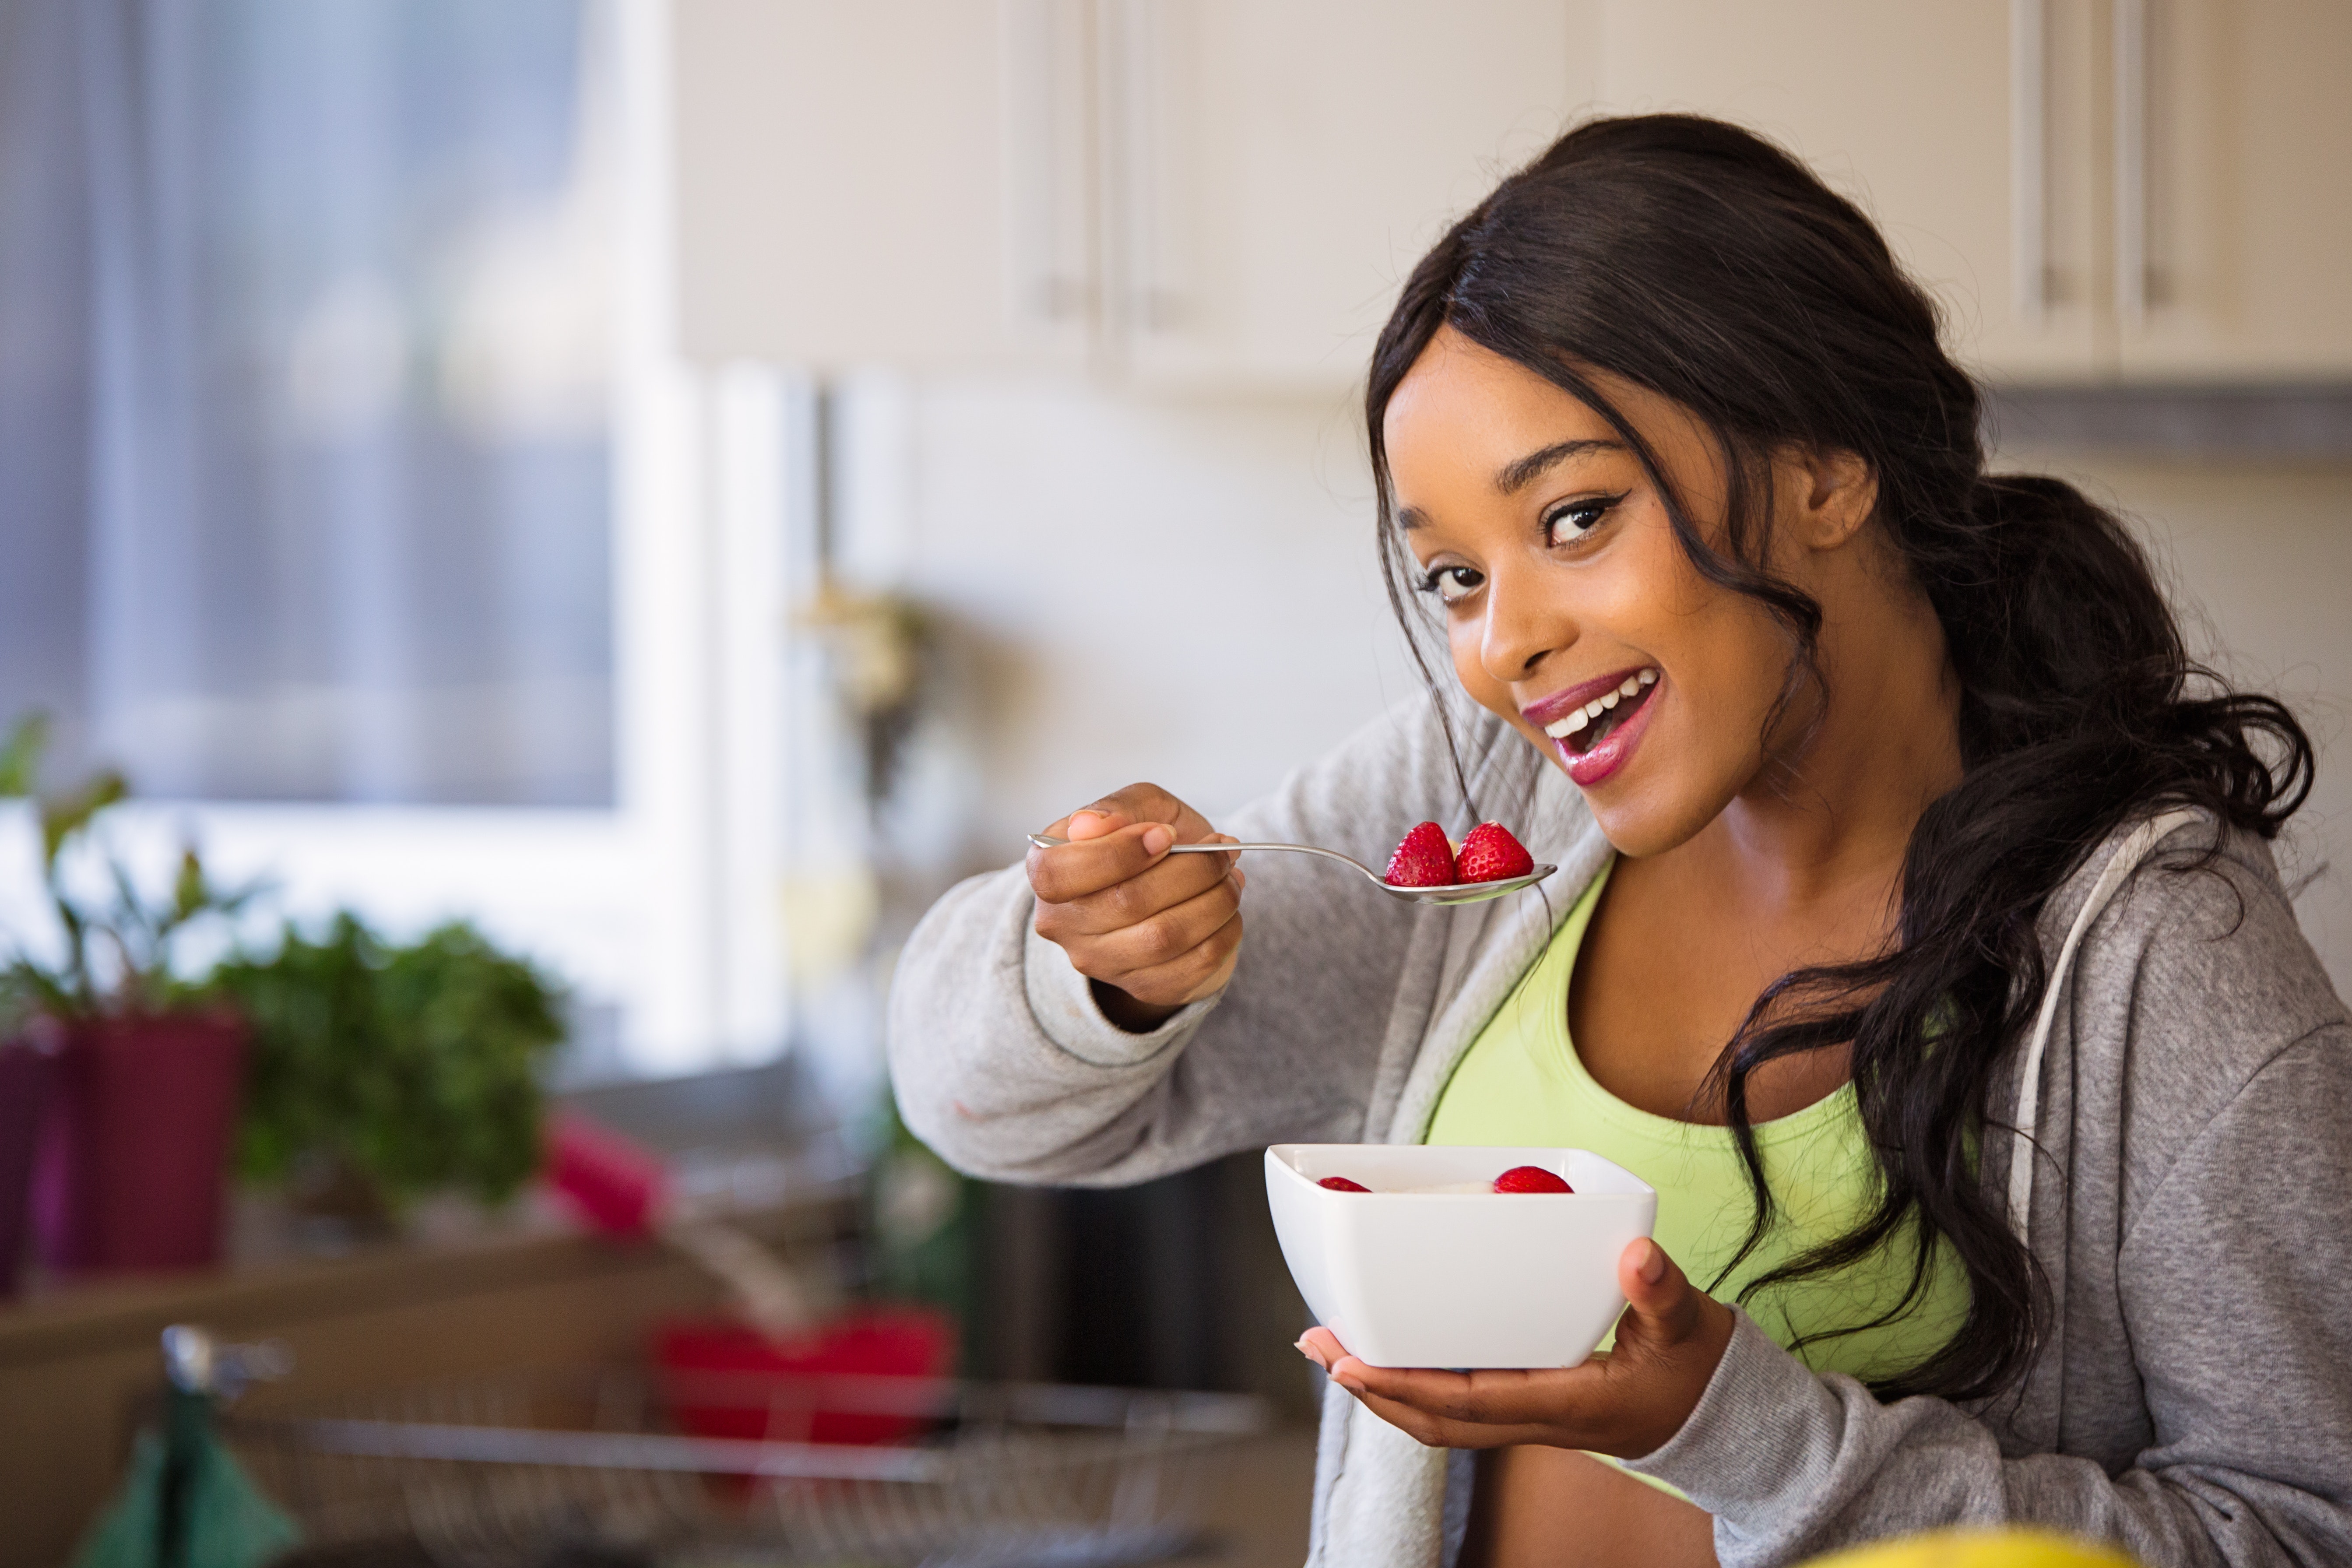
eating, girl, food, lunch, cuisine, smile, meal, taste, fast food